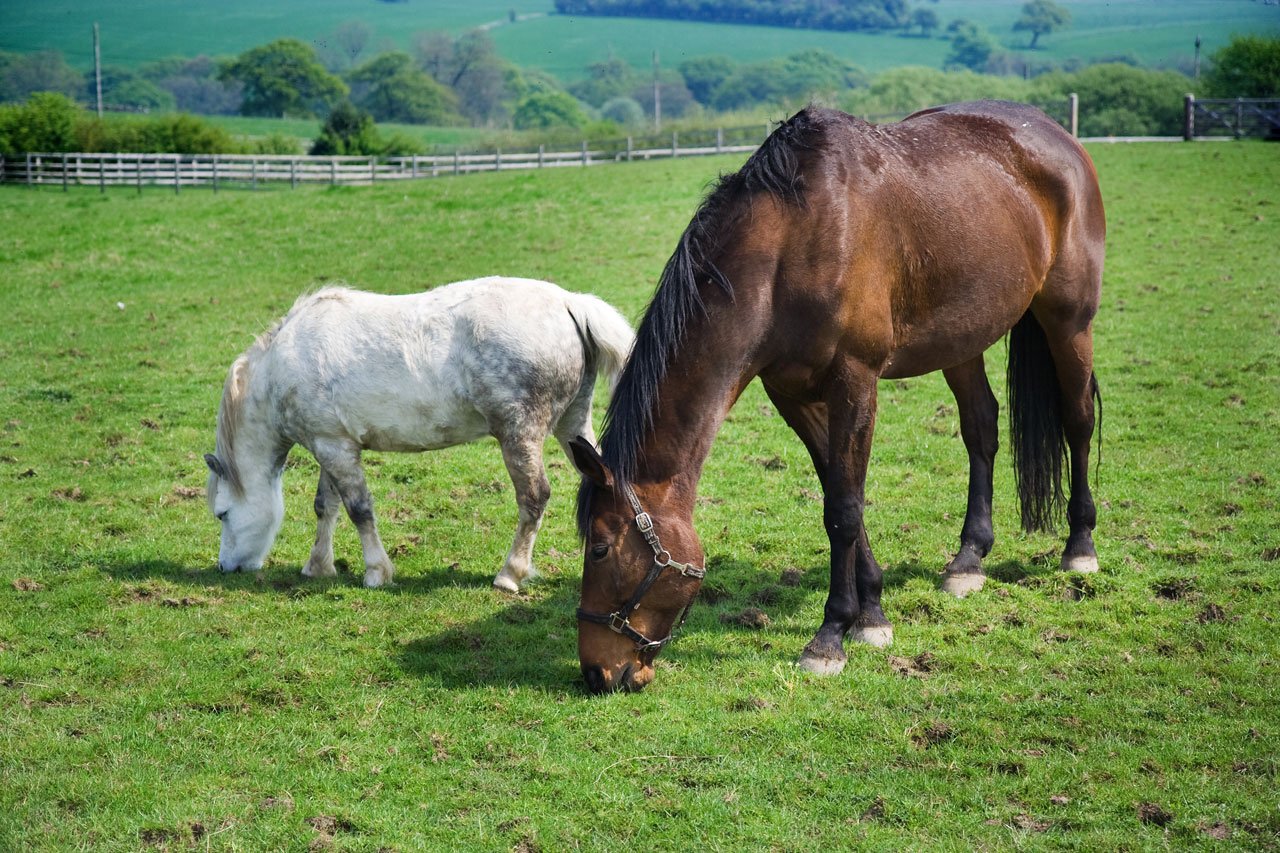
grass, white, field, farm, meadow, prairie, animal, herd, pasture, grazing, ranch, horse, brown, mammal, stallion, mane, fauna, horses, eating, grassland, vertebrate, mare, foal, ecosystem, rural area, pack animal, horse like mammal, mustang horse